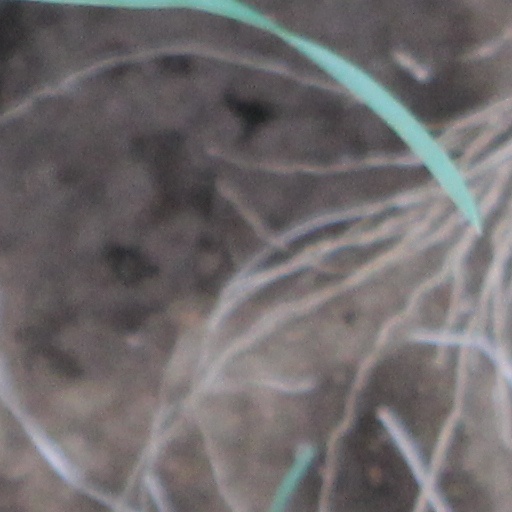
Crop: wheat